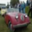
Label: automobile